Walter J. Rush

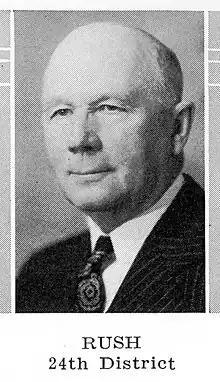
Walter J. Rush

Walter J. Rush (April 22, 1871 – April 16, 1961) was a member of the Wisconsin State Senate. From 1929 to 1940, Rush represented the 24th district, which at the time included Taylor, Wood, and Clark counties. Rush was associated with the Progressives of the La Follette family.